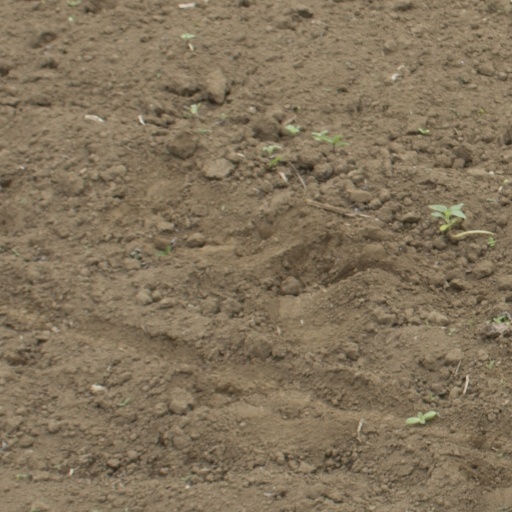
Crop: Jerusalem artichoke